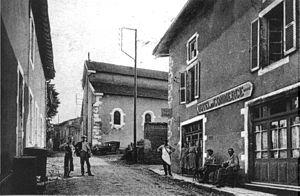
Pommier-de-Beaurepaire est une commune française située dans le département de l'Isère en région Auvergne-Rhône-Alpes.